Dmitry Medvedev

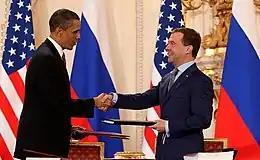
Medvedev with U.S. President Barack Obama after signing the New START treaty in Prague, Czech Republic

President Medvedev initiated a new policy called "Our New School" and instructed the government to present a review on the implementation of the initiative every year.